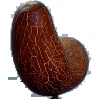
Label: Cucumber Ripe 1